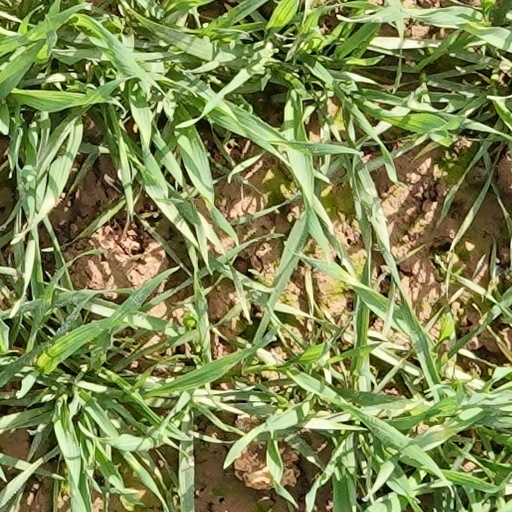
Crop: wheat